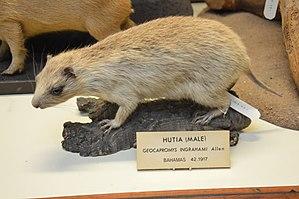
Le Hutia d'Ingraham ou Rat d'Ingraham est un rongeur de la famille des Capromyidés. C'est un animal endémique des Bahamas dont l'espèce est menacé.